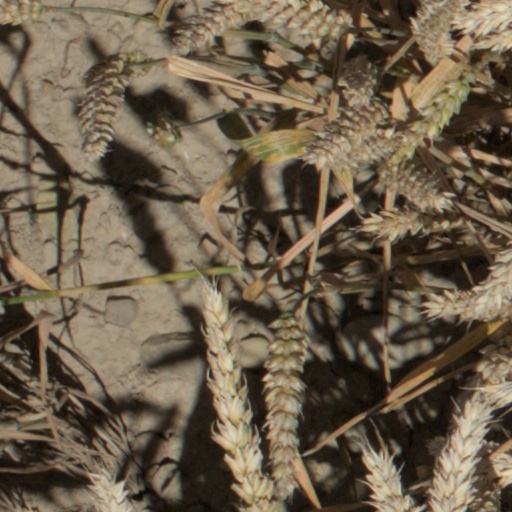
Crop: wheat